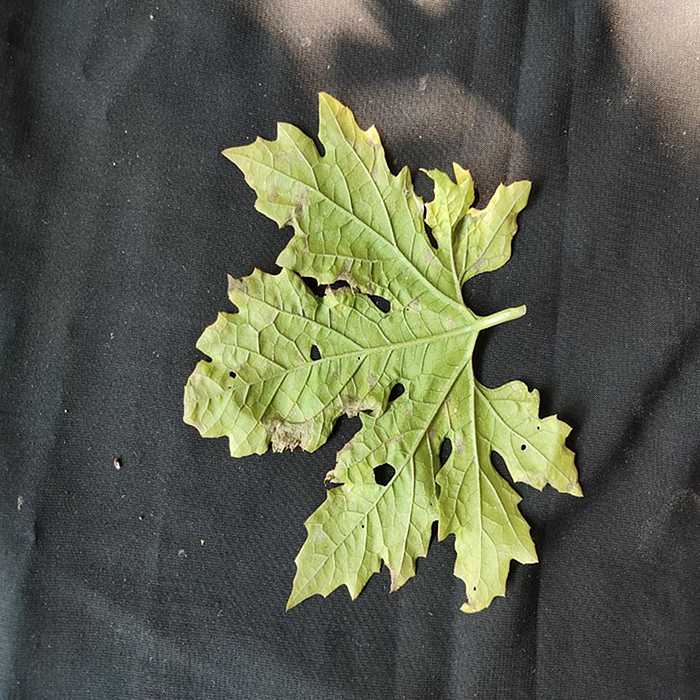
Plant: Bitter Gourd
Label: Downey mildew